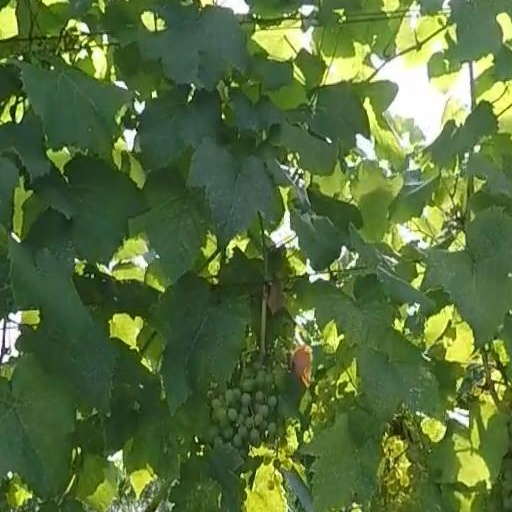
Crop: grape